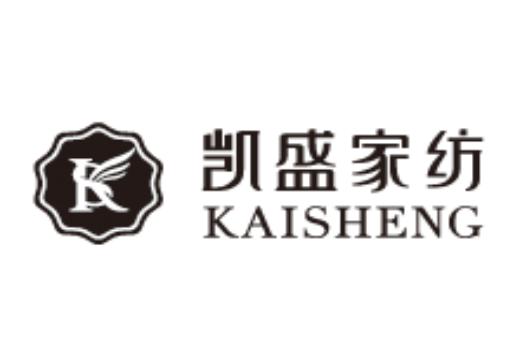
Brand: KAISHENG
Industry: Necessities